I Love India

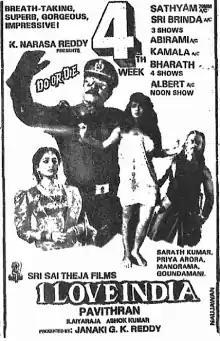
Poster

I Love India is a 1993 Indian Tamil-language action film written and directed by Pavithran. The film stars Sarathkumar, débutante Tisca Chopra and Shenbagam. It was released on 14 October 1993 and failed at the box office.